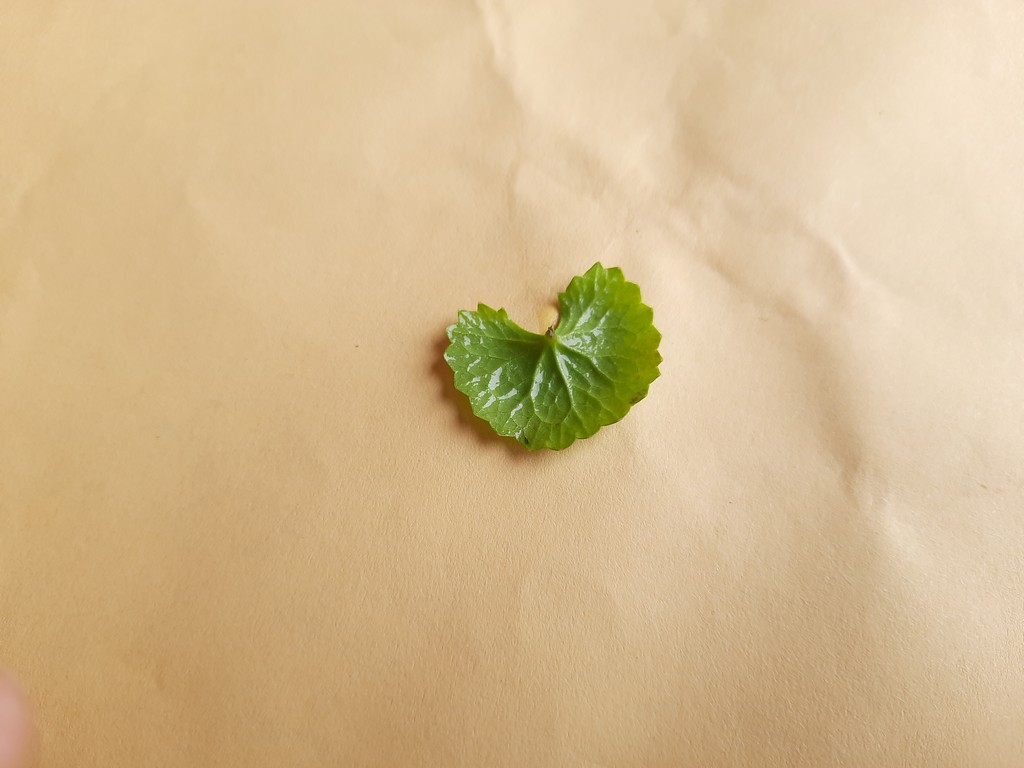
Label: Healthy